North Uxbridge School

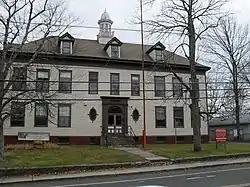

The North Uxbridge School, also known as the Virginia A. Blanchard School, is an historic school building at 87 East Hartford Avenue in Uxbridge, Massachusetts. Built in 1873 and enlarged in 1900, it served as a public school until 2002. It was listed on the National Register of Historic Places in 1983 for its architectural and community significance. It is slated in 2015 to be converted into affordable housing.